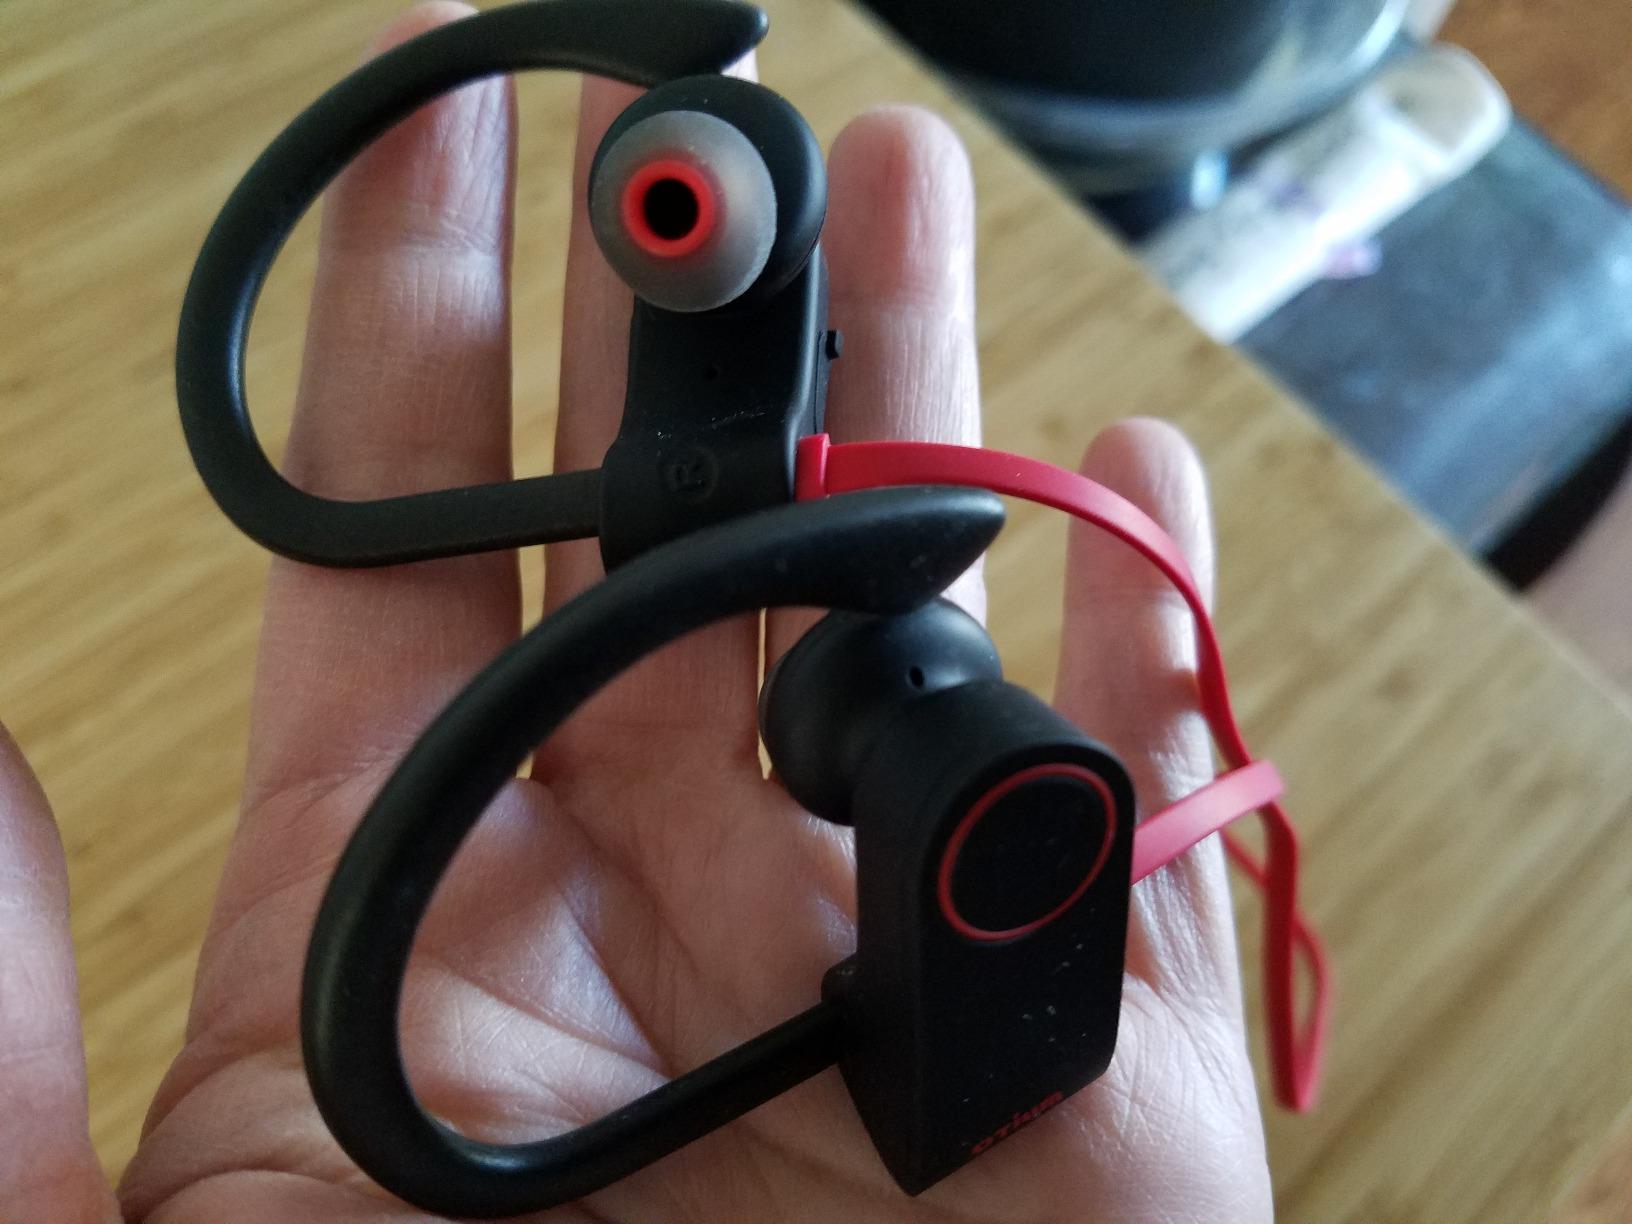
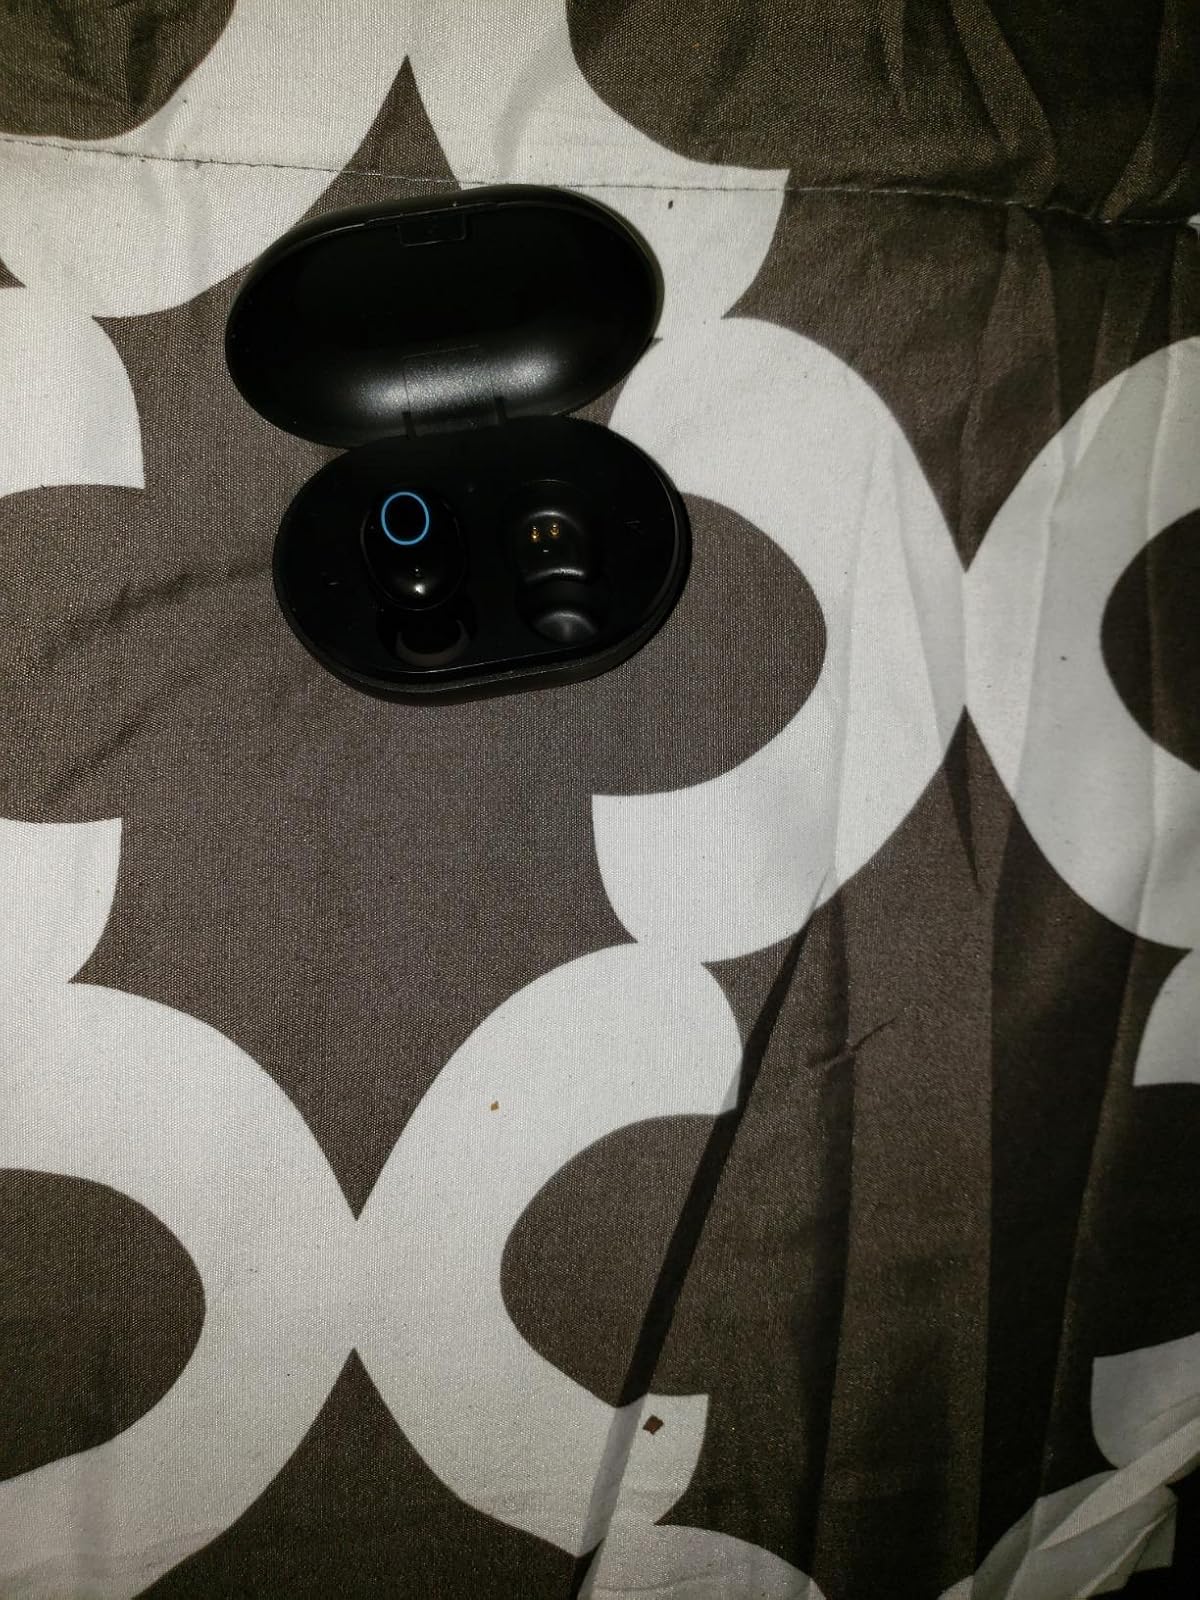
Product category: earbuds
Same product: no